Joeystarr

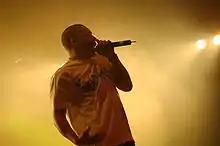
JoeyStarr (2007)

During his time on the streets, he met another aspiring rapper, Kool Shen, who was also born in Saint-Denis. In 1988 they formed the group Suprême NTM alias NTM. When the first single came out in 1989, he could not cash the check, since he could not provide an address or a bank account.